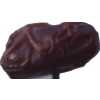
Label: dates